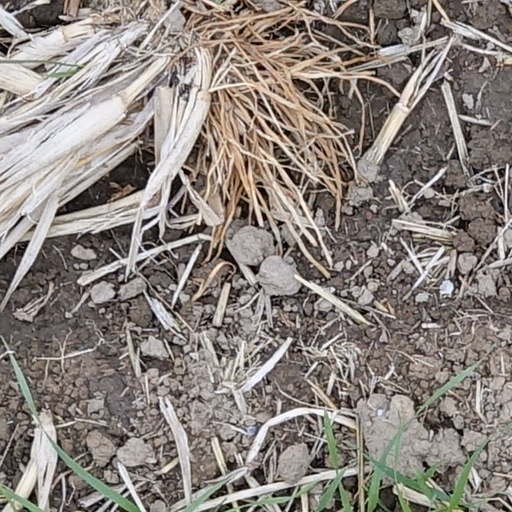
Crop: wheat